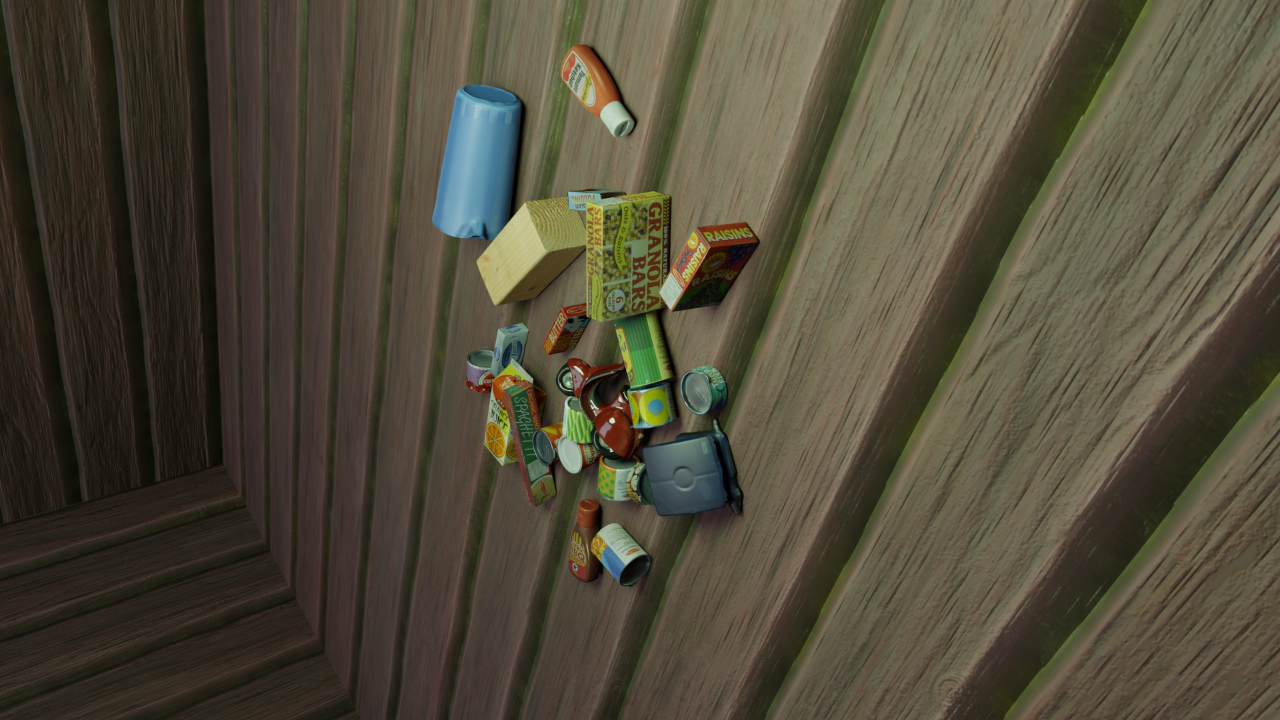
Question:
What are the five 2D points in pixel space that define the grasp plane for the can of peas and carrots with the vibrant green label? Your answer should be as Grasp center: [], Left finger base: [], Right finger base: [], Left finger tip: [], Right finger tip: [].
Answer: Grasp center: [0.482812, 0.652778], Left finger base: [0.479687, 0.695833], Right finger base: [0.485938, 0.609722], Left finger tip: [0.496875, 0.686111], Right finger tip: [0.503125, 0.601389]